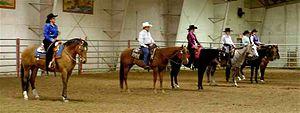
L'équitation western est une équitation qui s'est développée dans l'Ouest des États-Unis au XIXᵉ siècle. Historiquement, elle était avant tout une équitation de travail pratiquée sur les ranchs par les cow-boys. Elle est aussi désormais une équitation de loisir et de compétition.